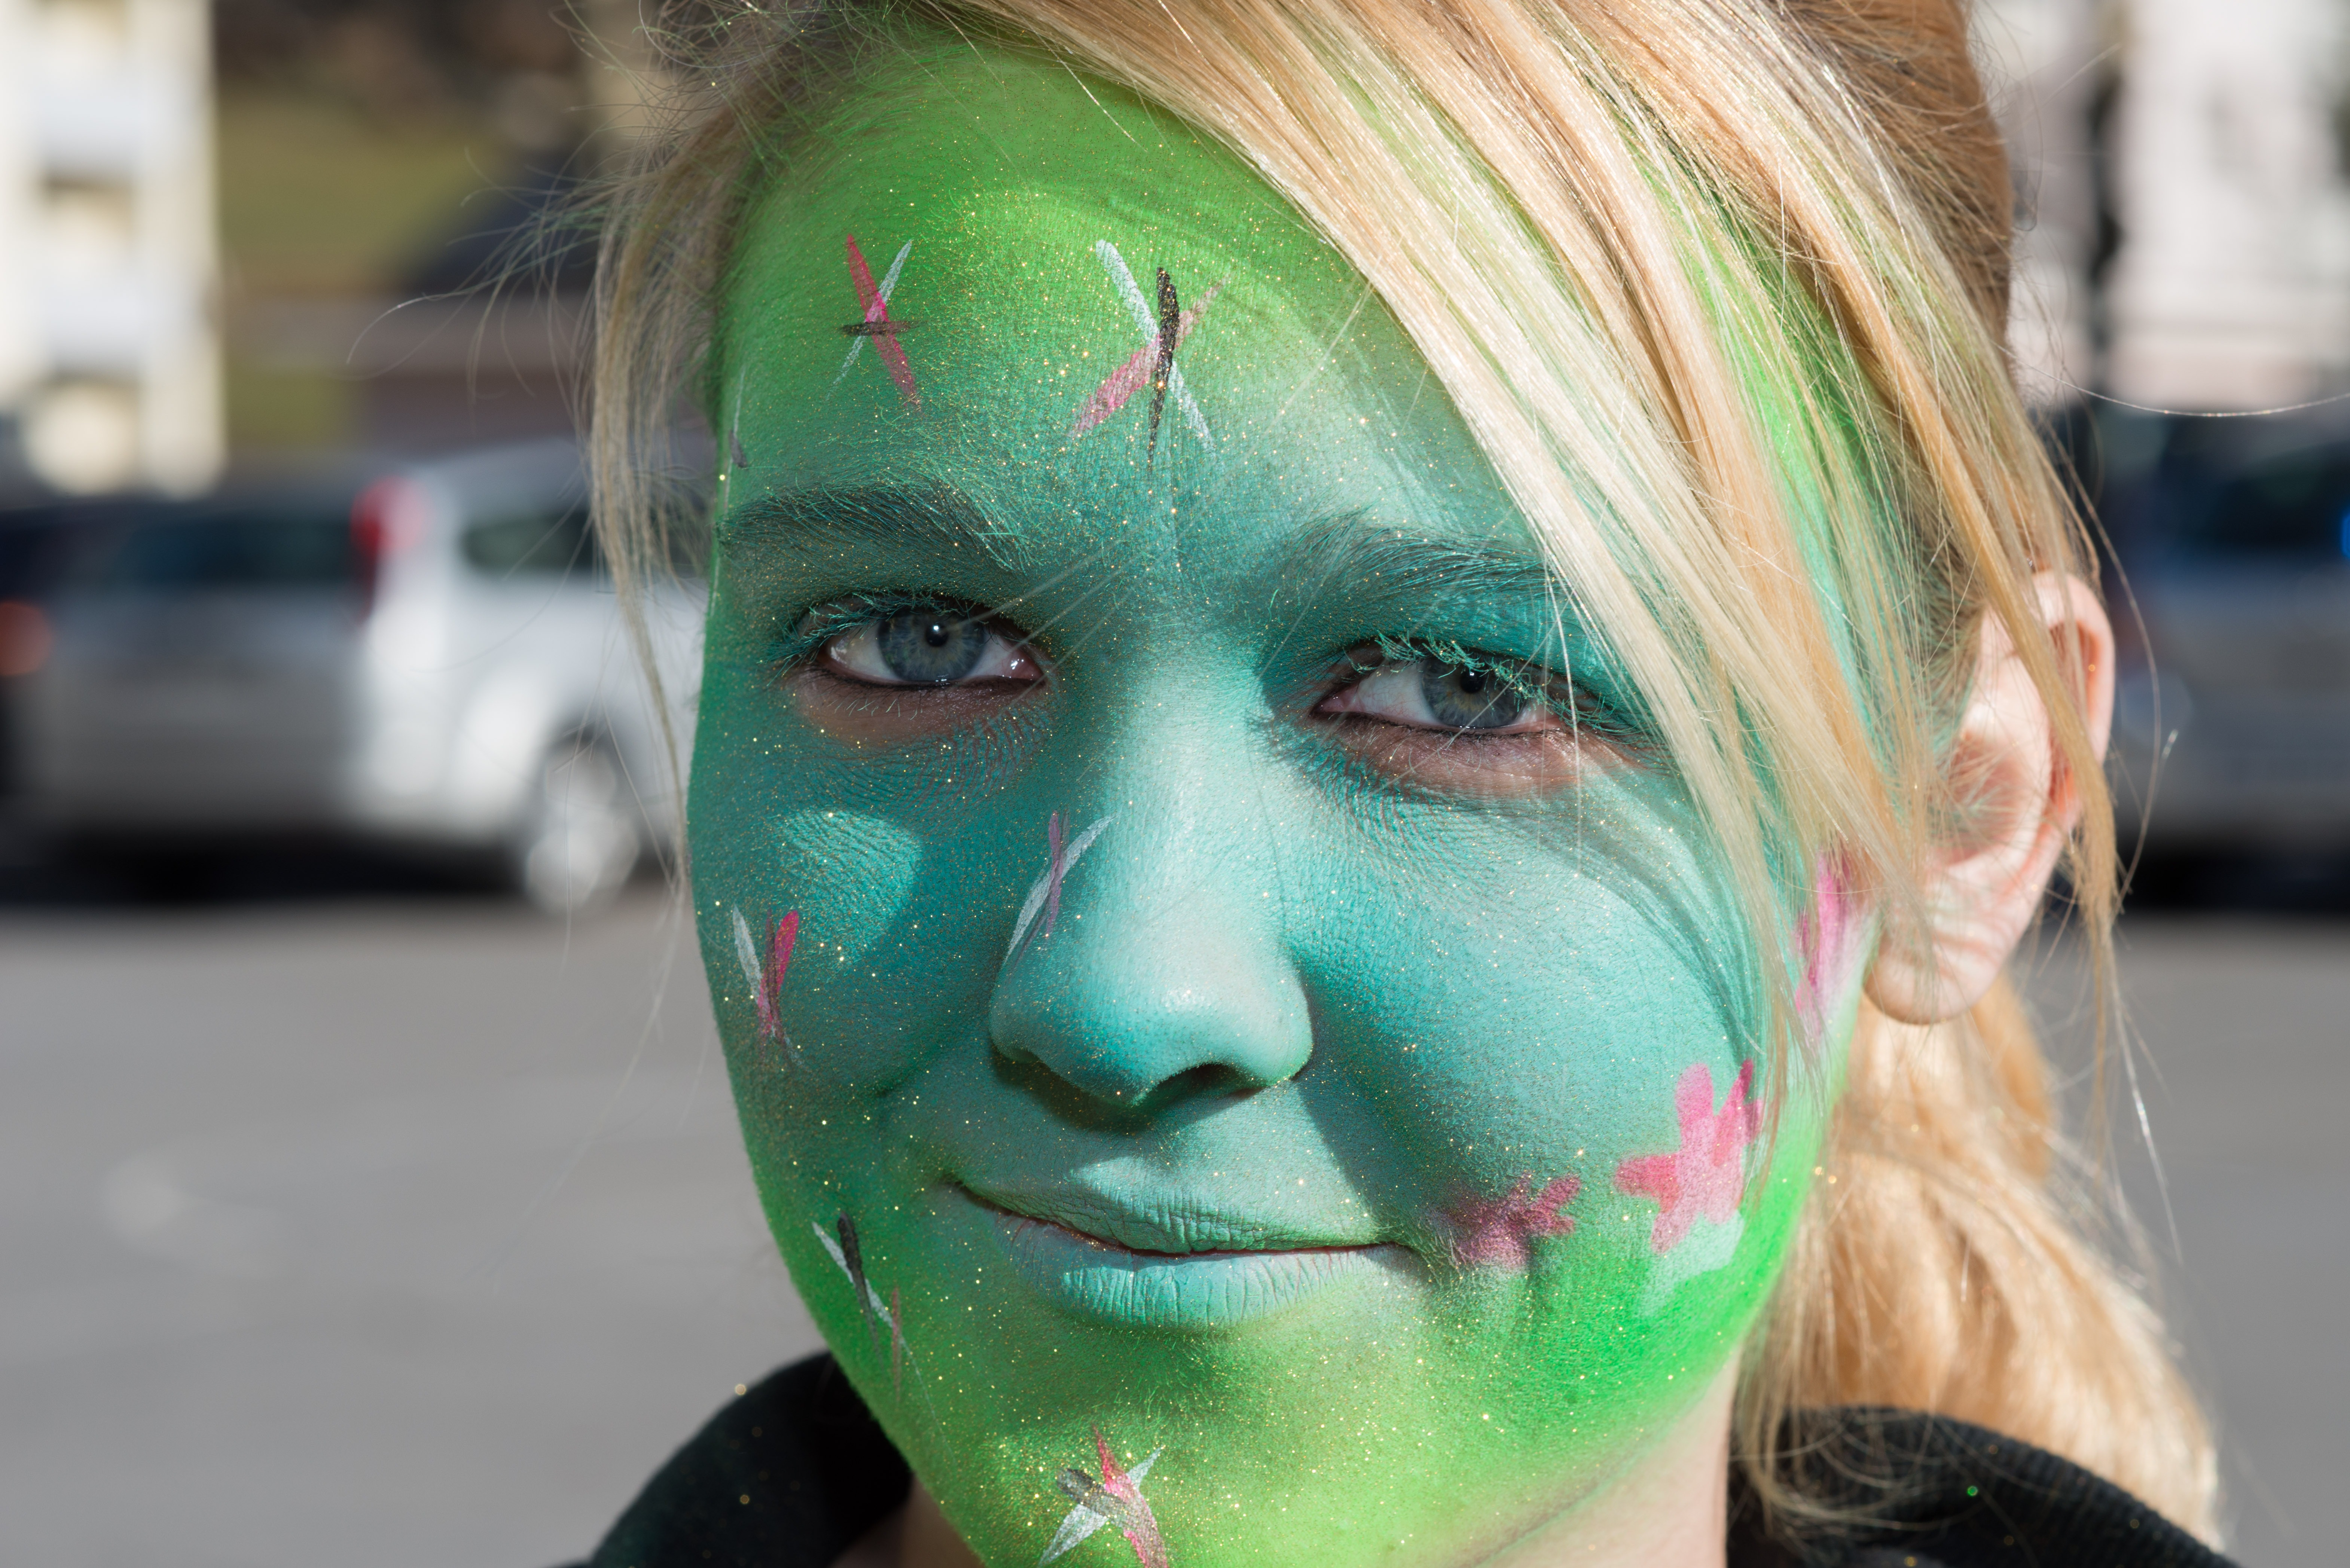
music, girl, woman, portrait, green, carnival, color, blue, clothing, colorful, make up, close up, face, art, eye, head, beauty, blond, organ, costume, melted